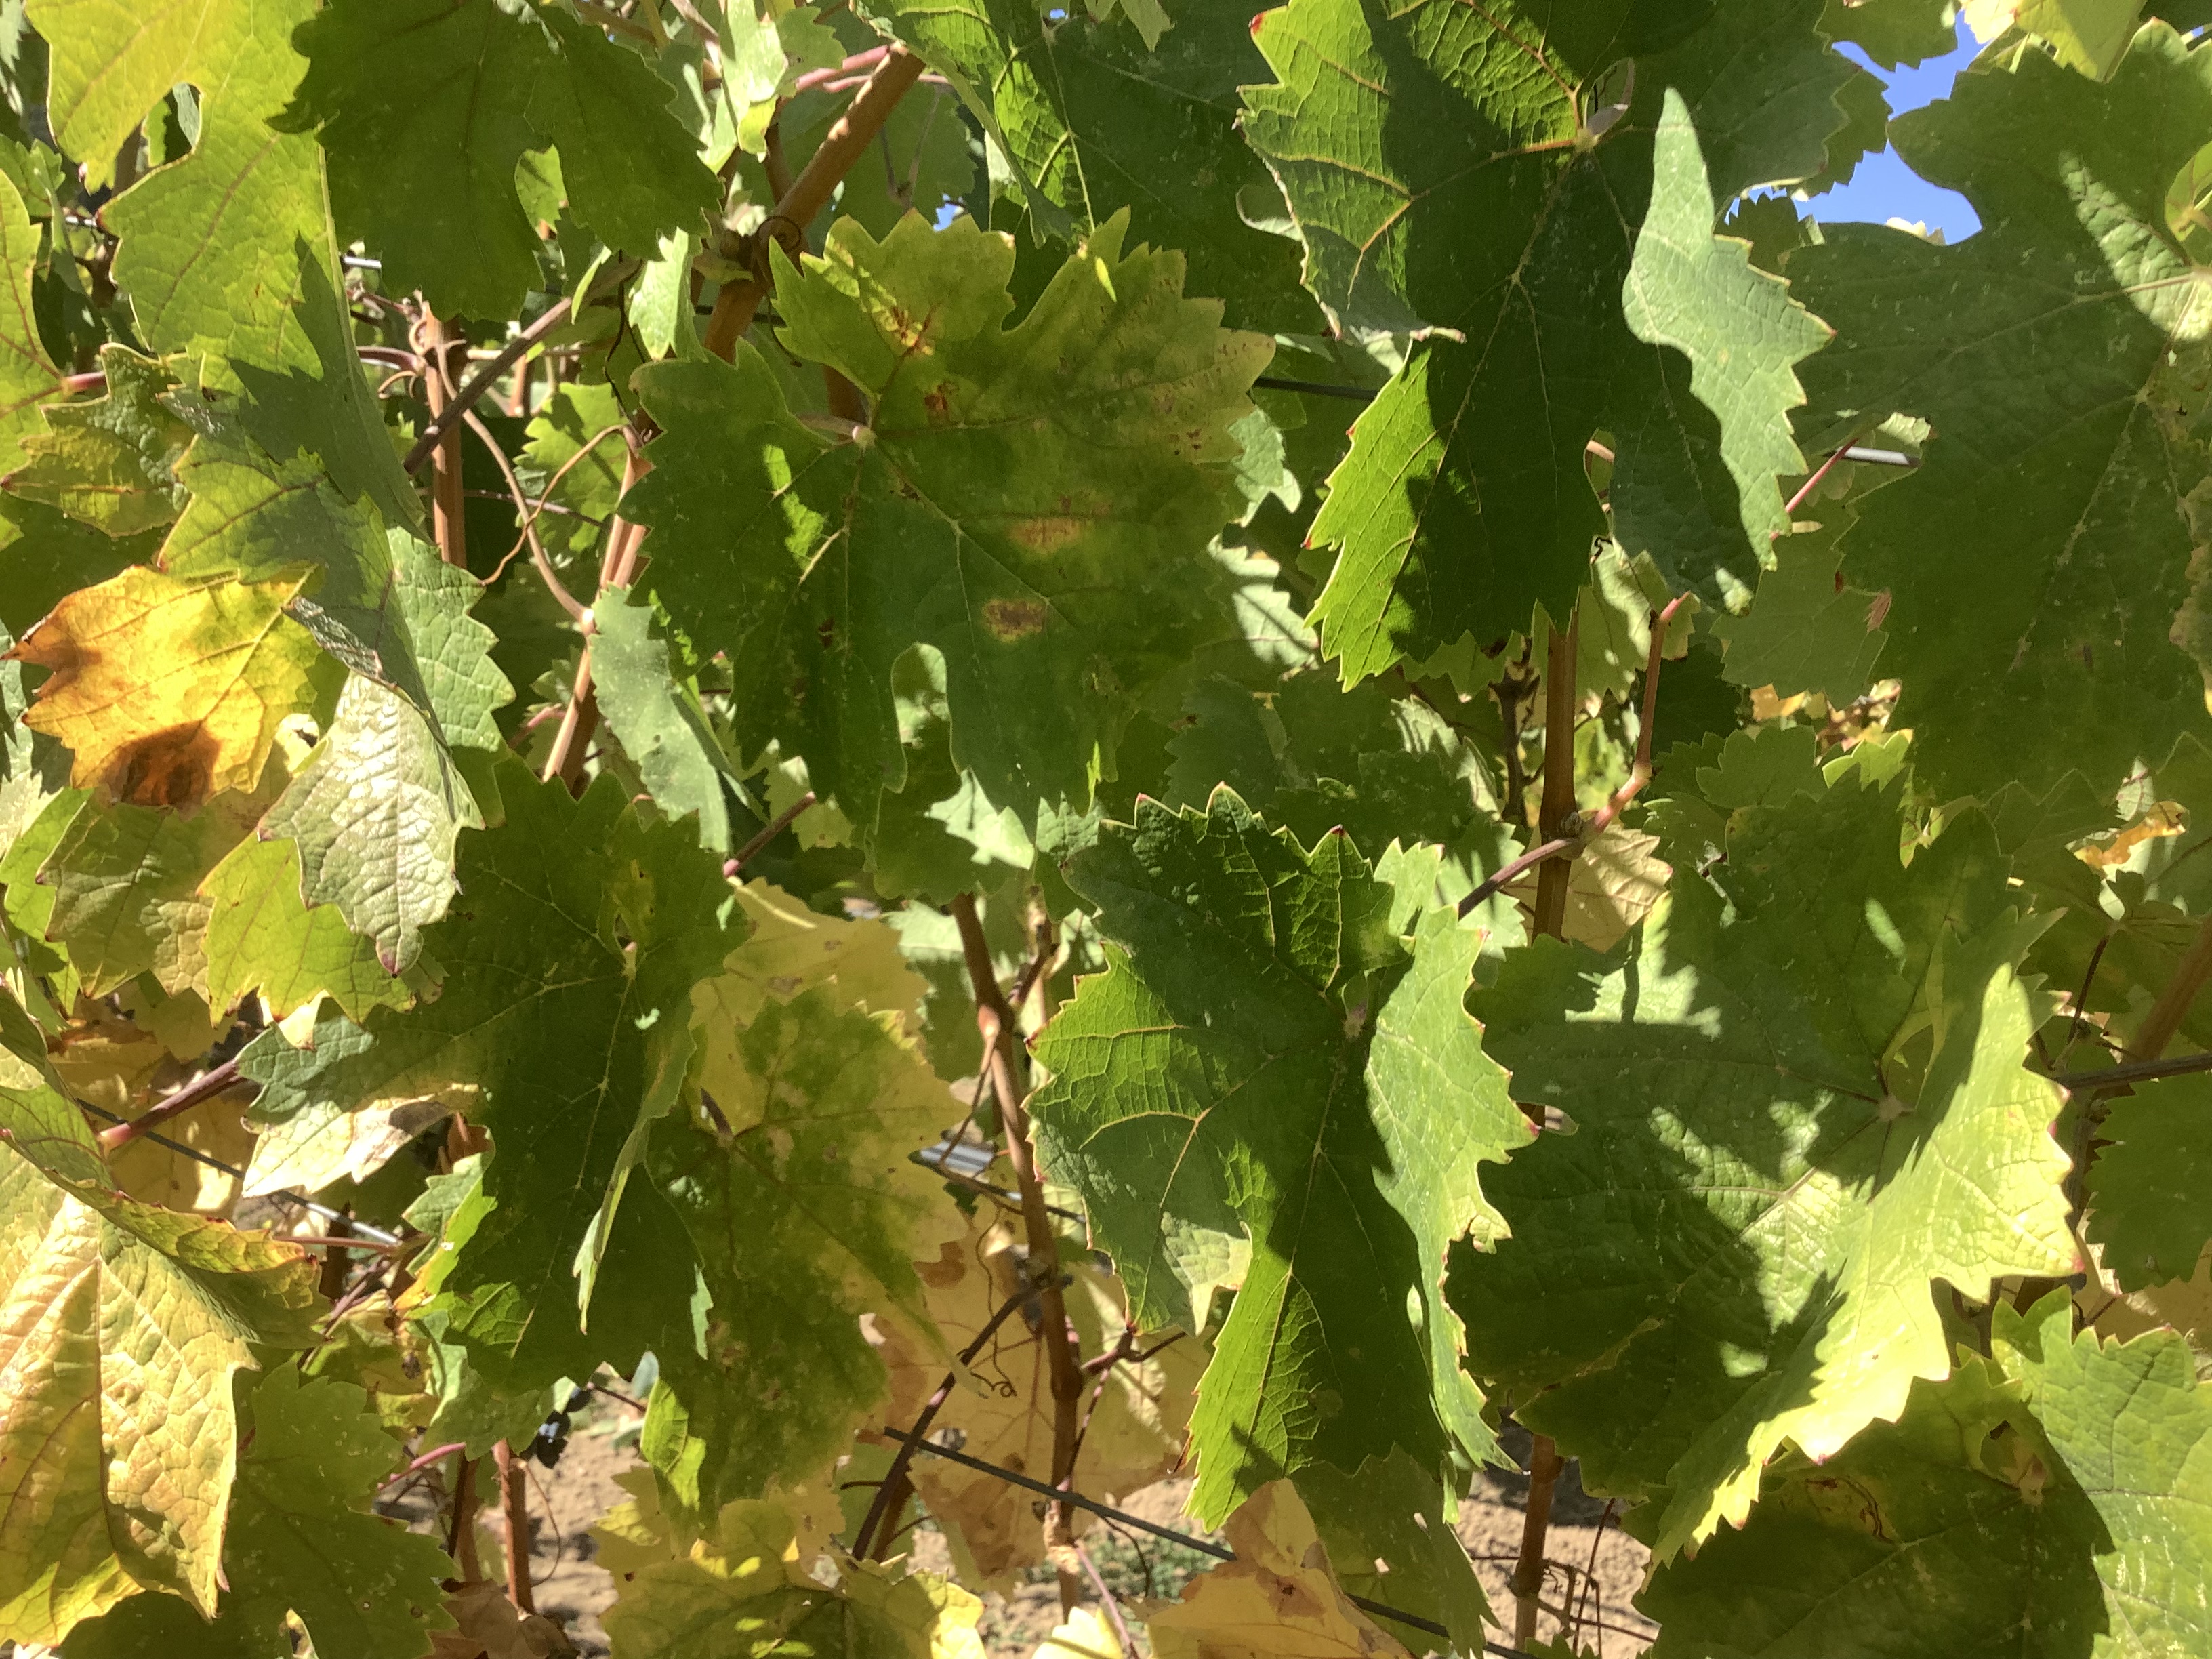
Label: No Virus